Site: brandenburg
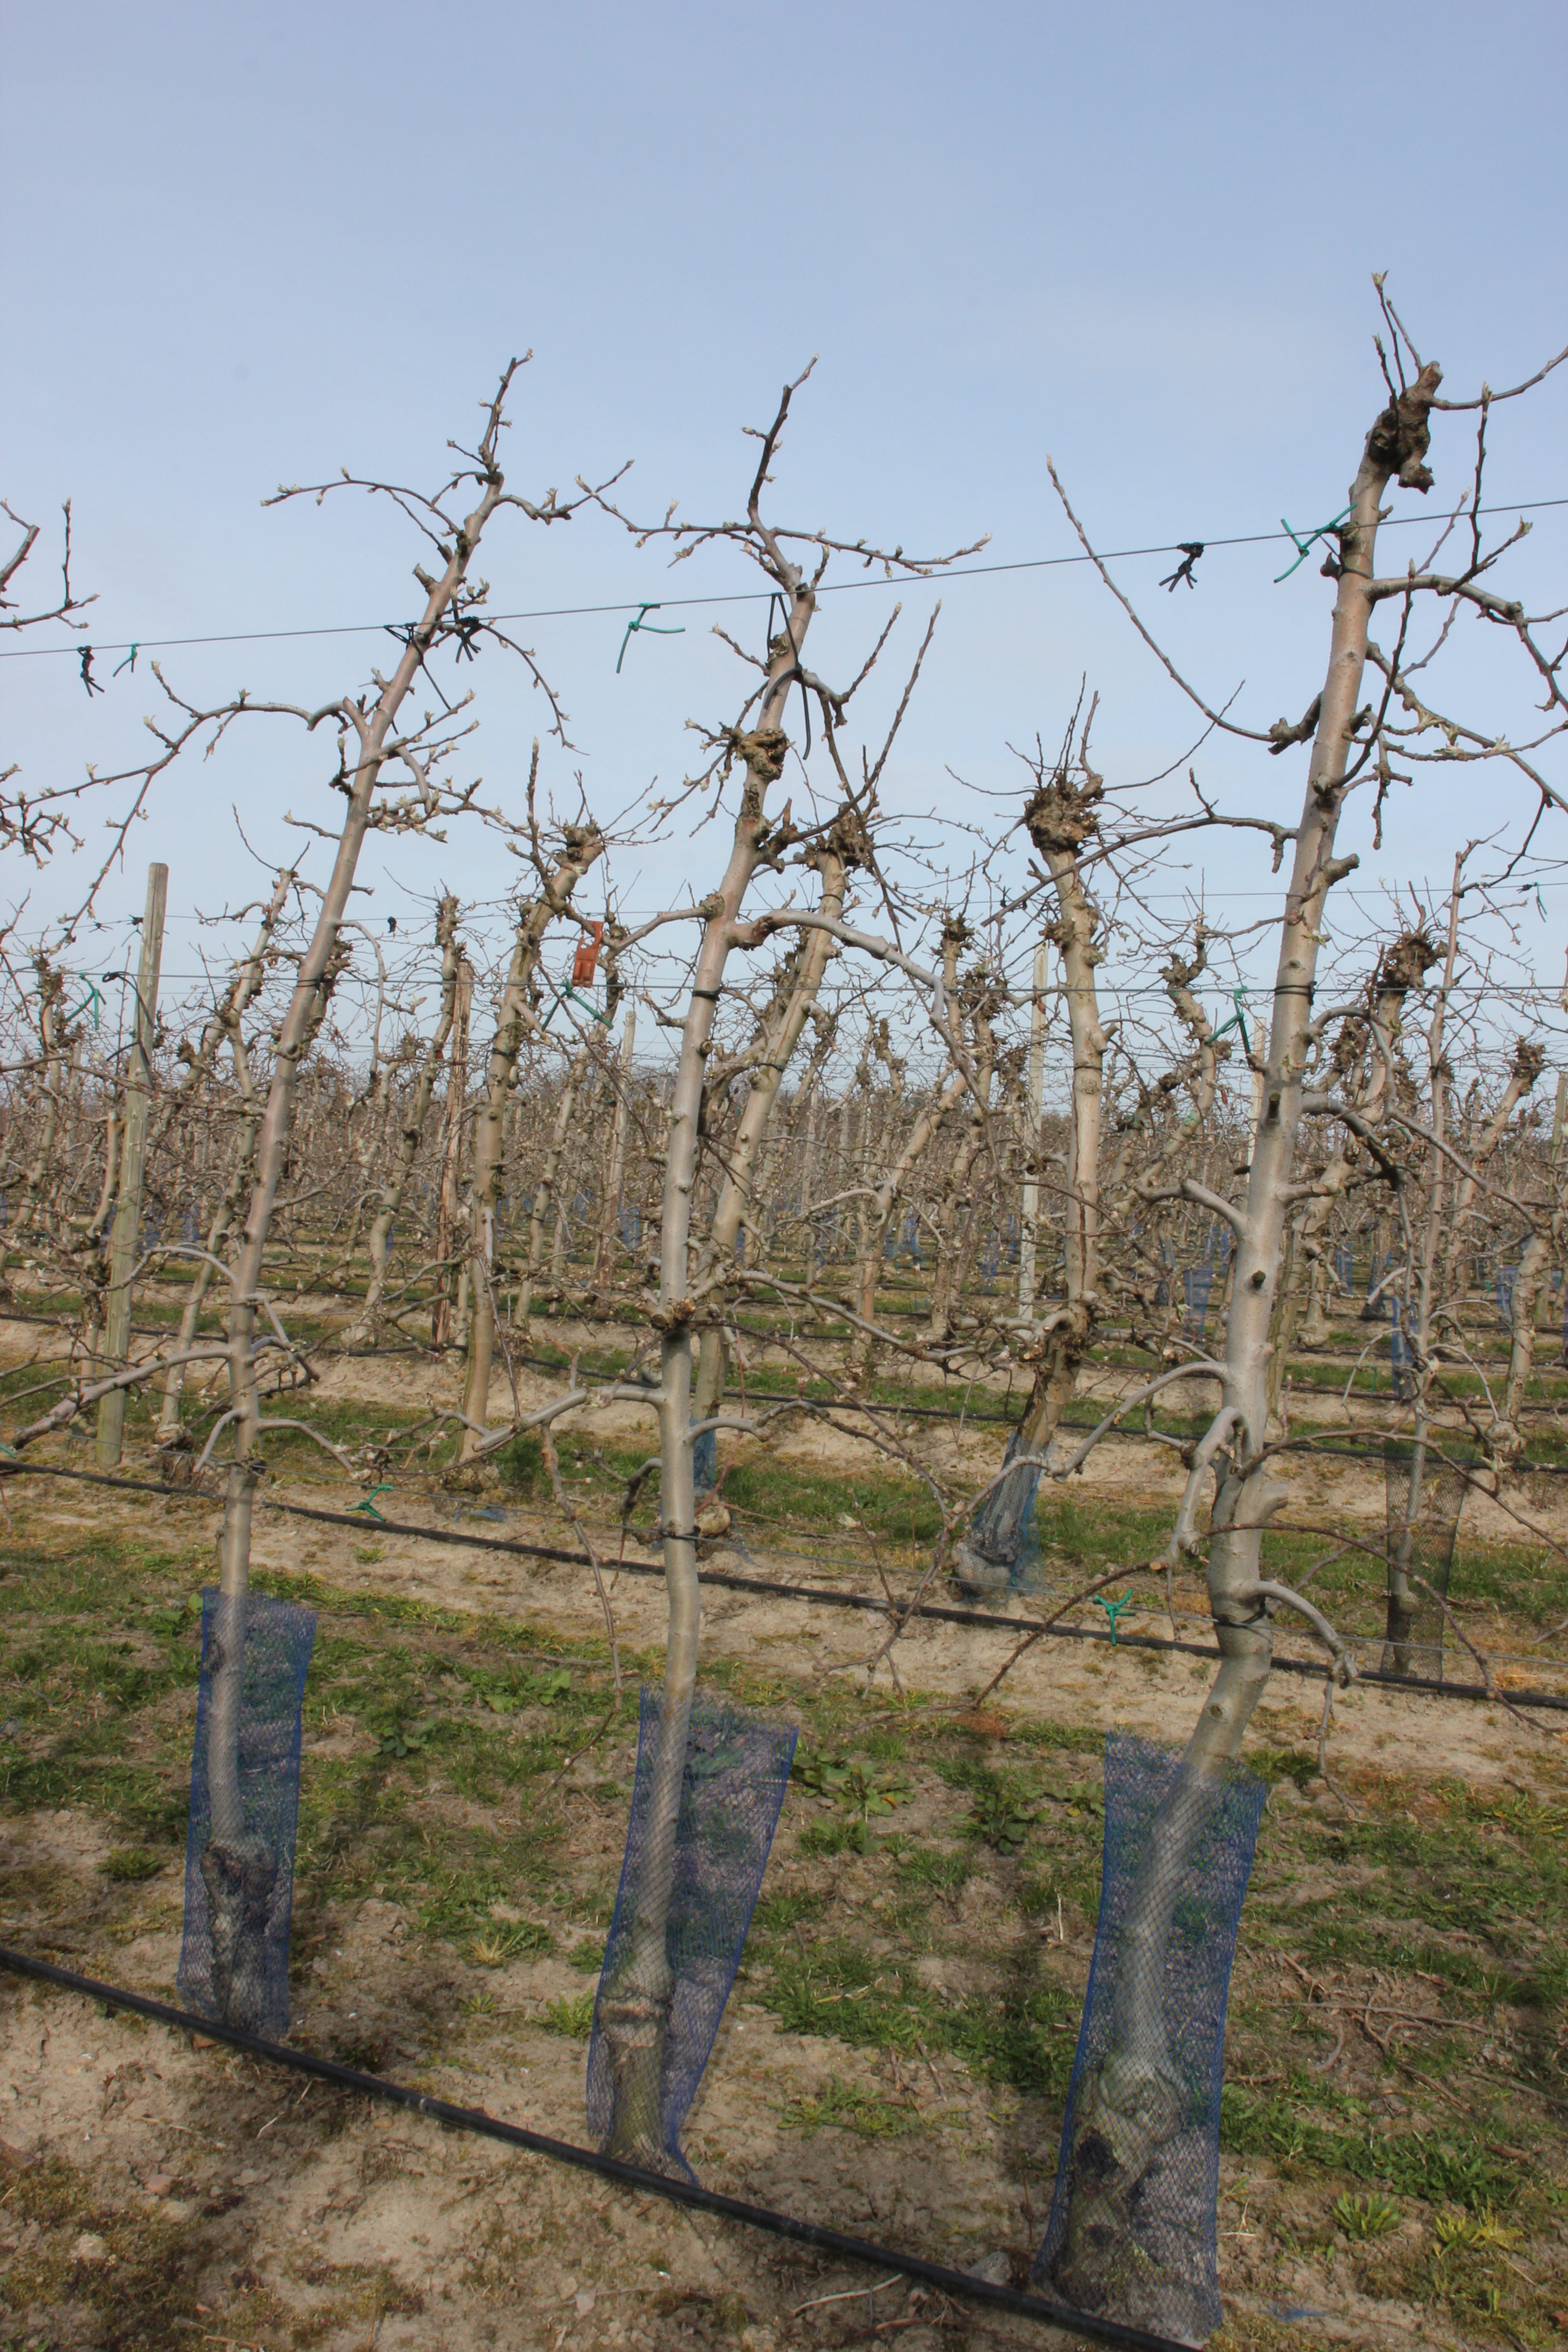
Growth stage (BBCH 54): Inflorescence emergence